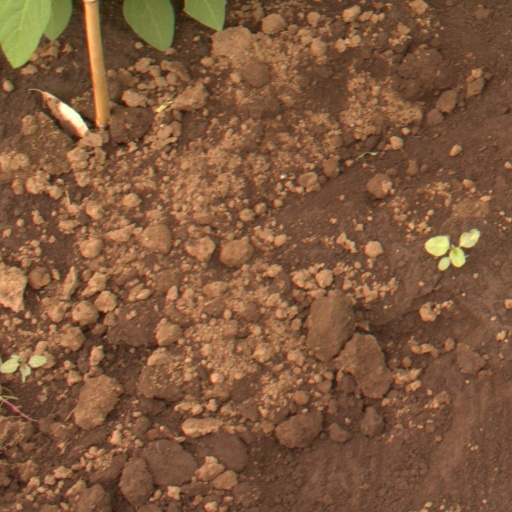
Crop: soybean